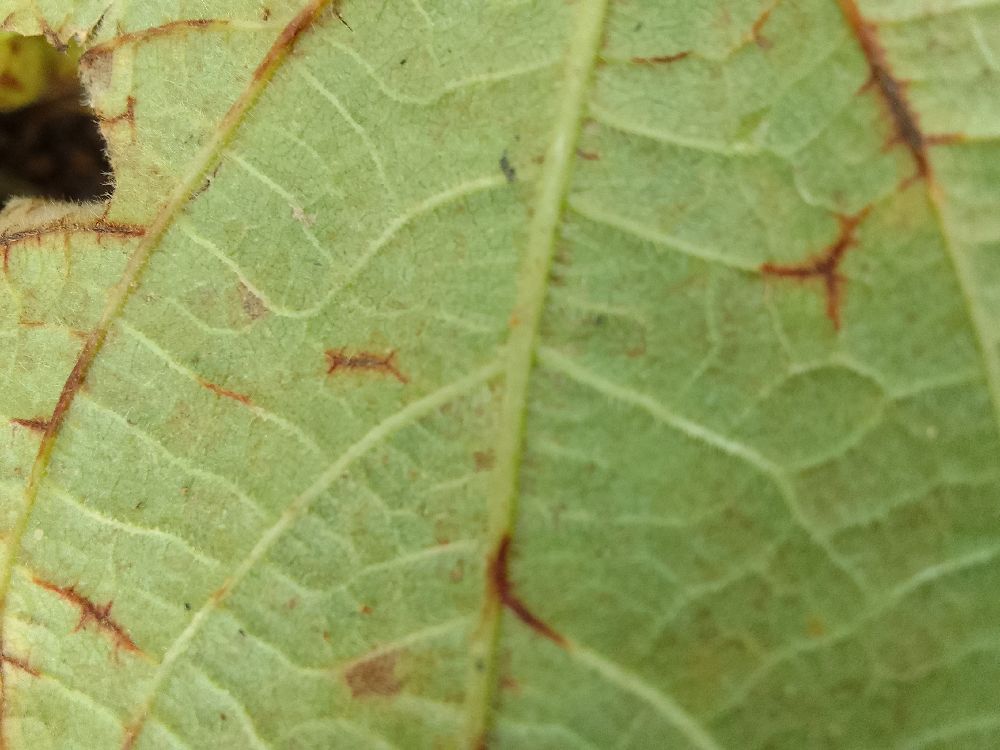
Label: anthracnose